Plague epidemics in Malta

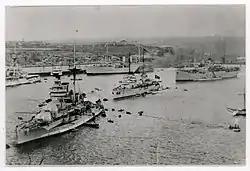
The port of Malta in 1936

It was not until 1643 that Malta acquired a lazaret, installed on the island of Marsamxett bay, which was quite late and well after the lazaretto of Venice, opened in 1403, or that of Marseille in 1526. But its organization quickly became very efficient and made Malta one of the safest ports in the Mediterranean. Henceforth, the Maltese non-contagion license, issued after quarantine controlled by the health authorities is one of the most respected. It allows ships to then be able to land directly in a port in Western Europe. The organization being well established and the port well stocked, the sanitary stopover in Malta will be often used and will participate in the Maltese economic development.